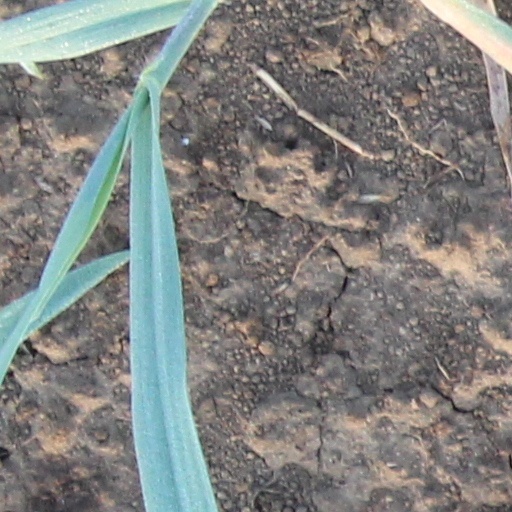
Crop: wheat